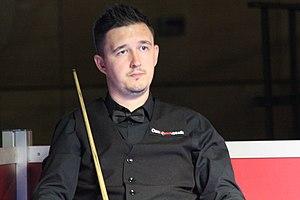
Kyren Wilson est un joueur anglais de snooker, passé professionnel en 2010.